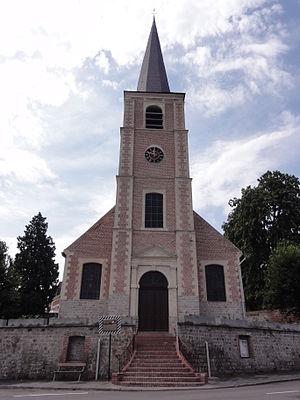
Artres (Nord,Fr) église
Artres est une commune française située dans le département du Nord, en région Hauts-de-France.